Hatfield Marine Science Center

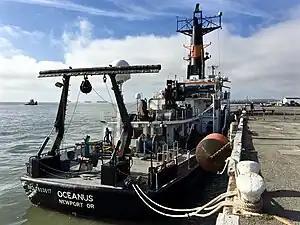
R/V "Oceanus" at dock in San Francisco

HMSC hosts multiple research partnerships between Oregon State University and external organizations.